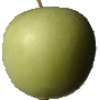
Label: Apple Granny Smith 1